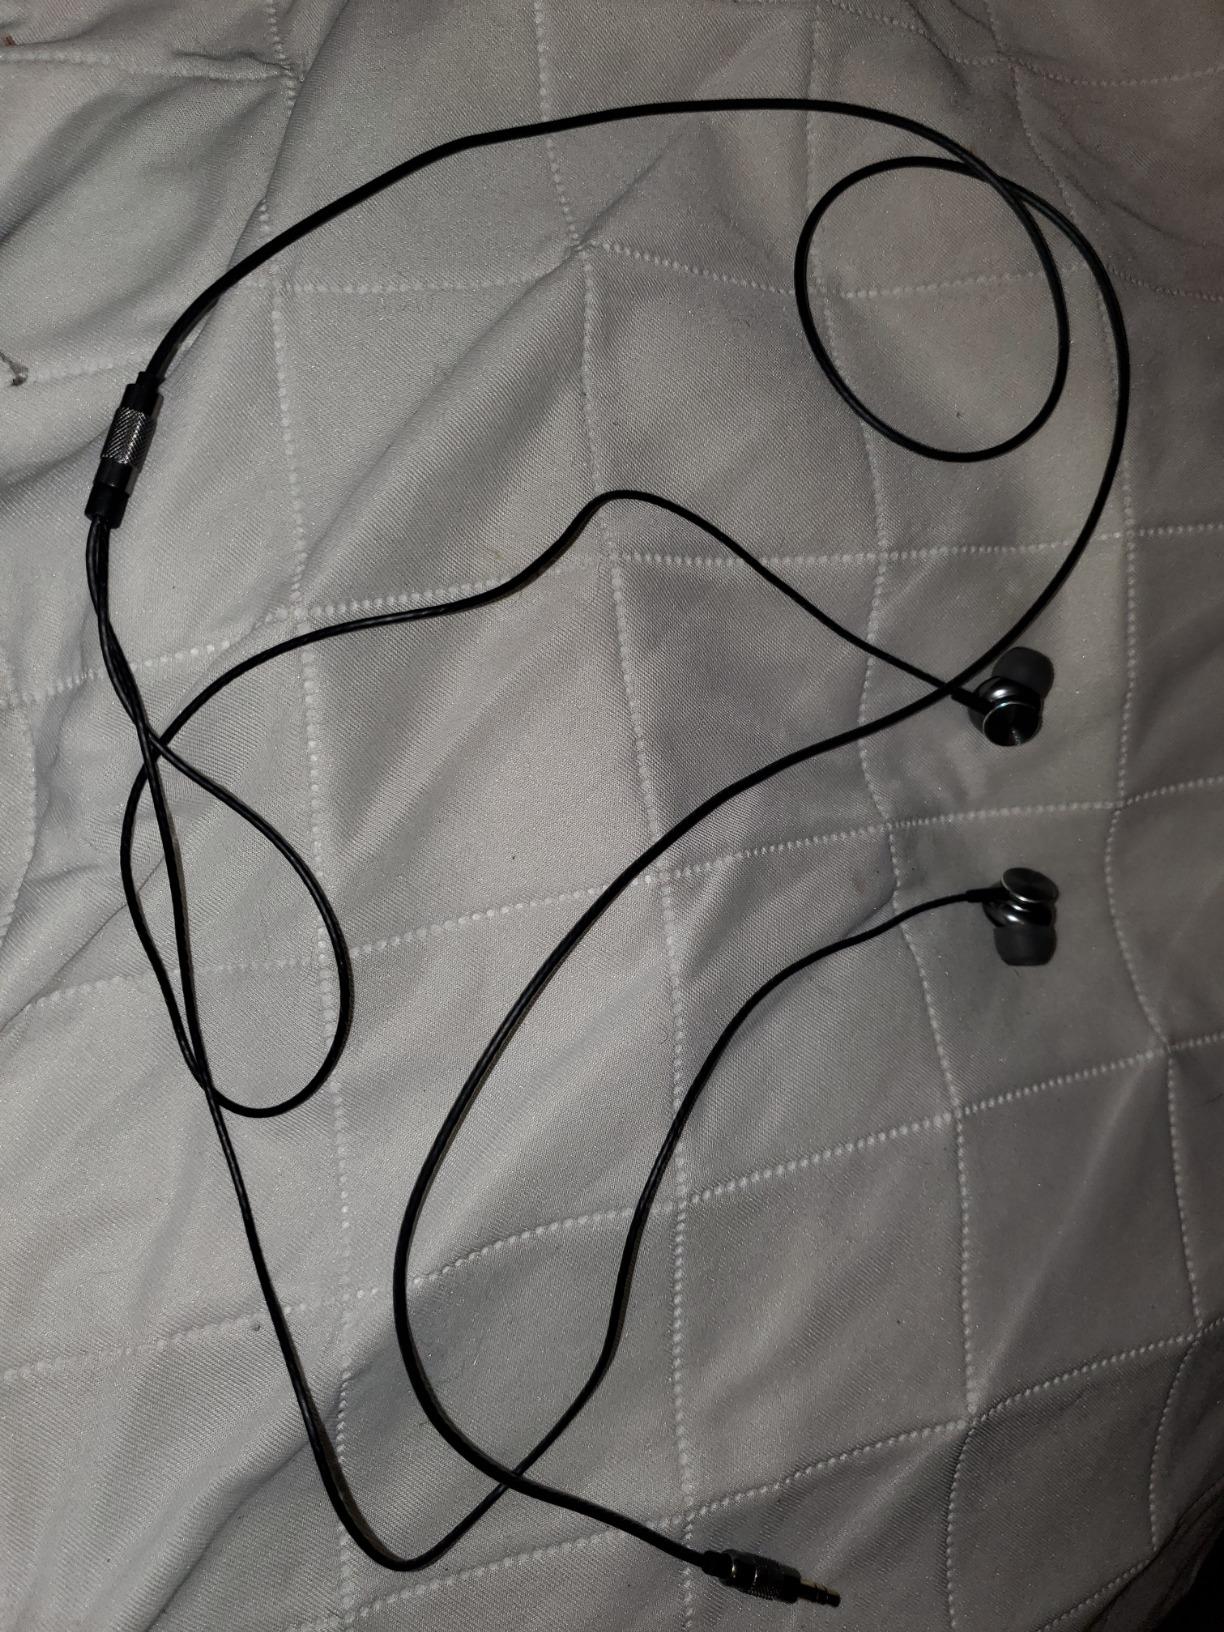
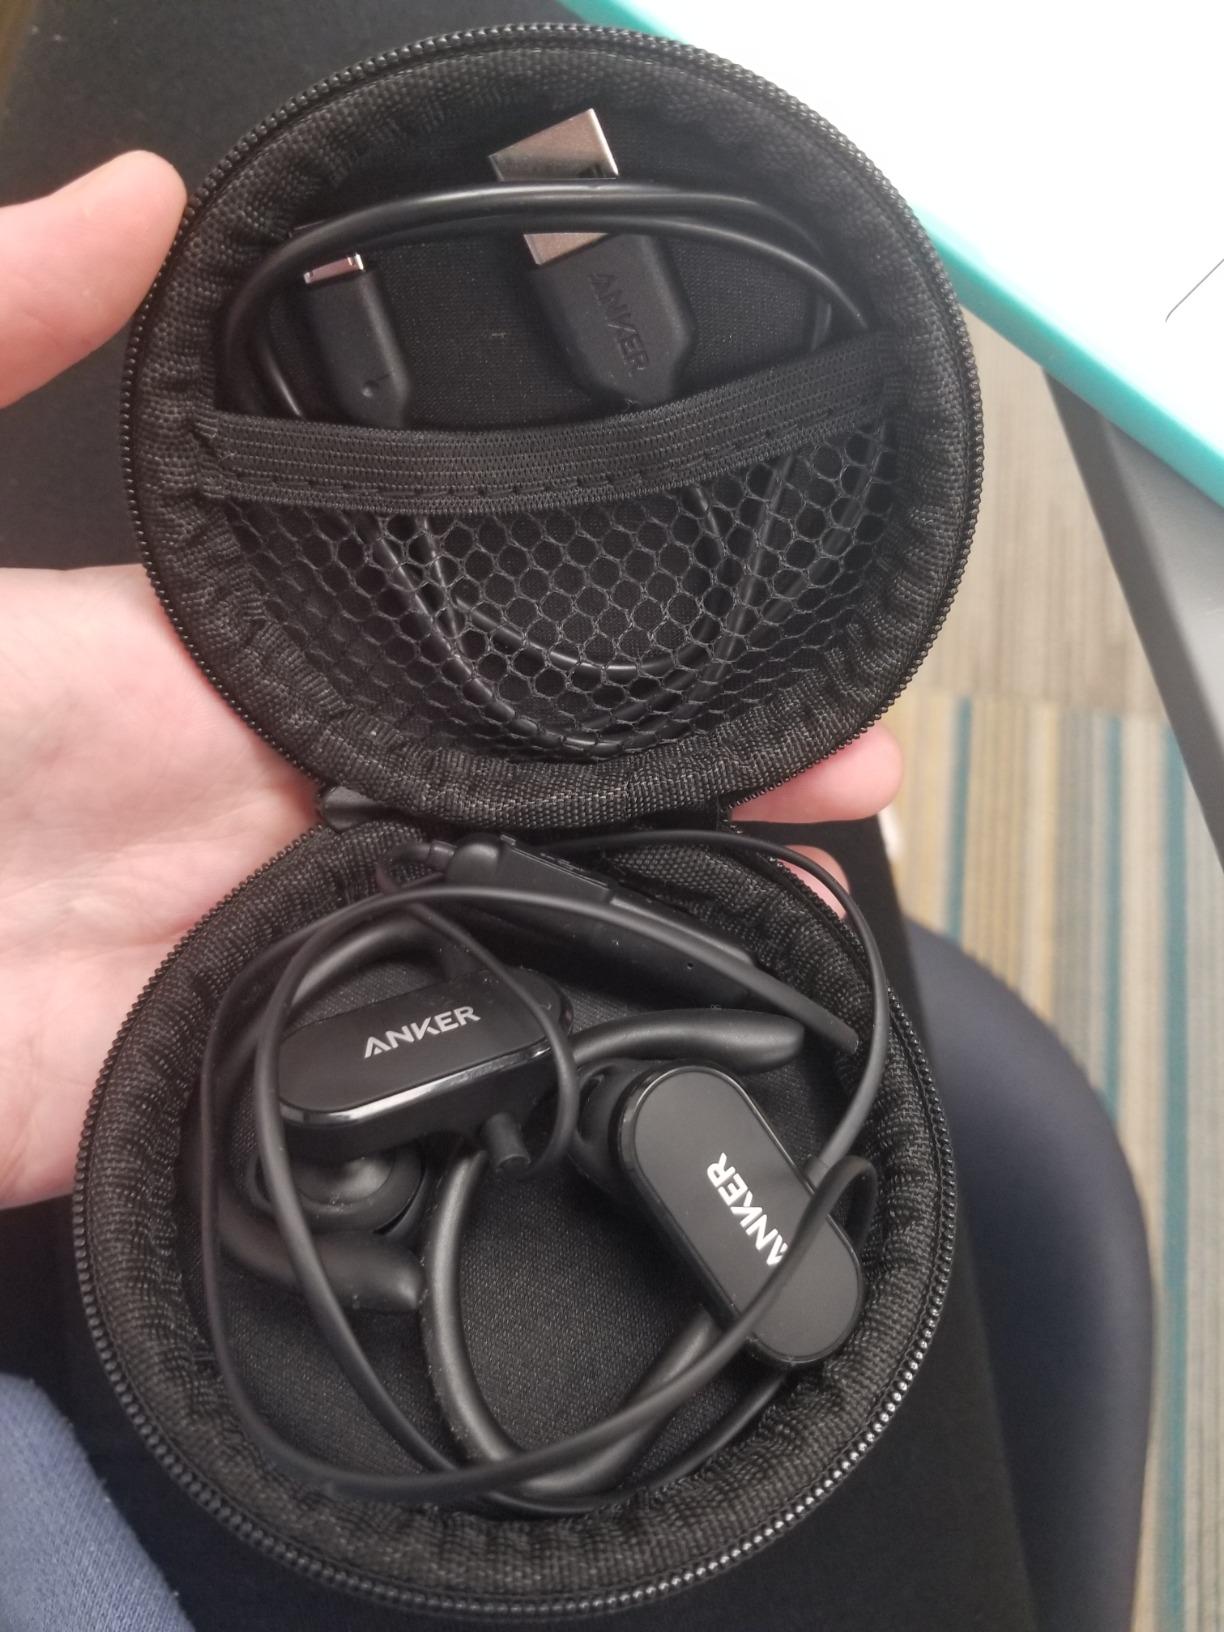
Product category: headphones
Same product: no